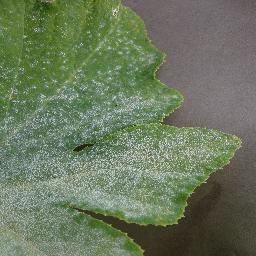
Label: Squash___Powdery_mildew